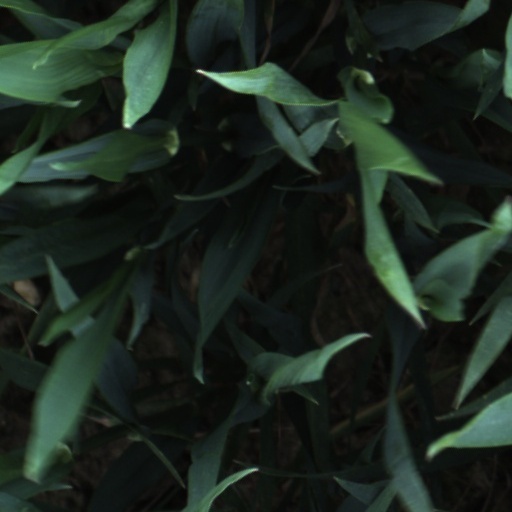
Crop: wheat